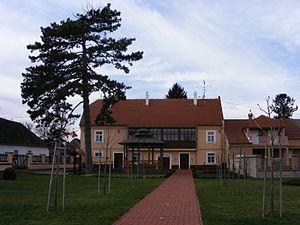
Serbes de Croatie est une expression désignant les Serbes, une minorité nationale historique, qui vivent en Croatie. Le plus éminent des Serbes de Croatie est Nikola Tesla, un inventeur, ingénieur et scientifique, et l'un des inventeurs les plus prolifiques.